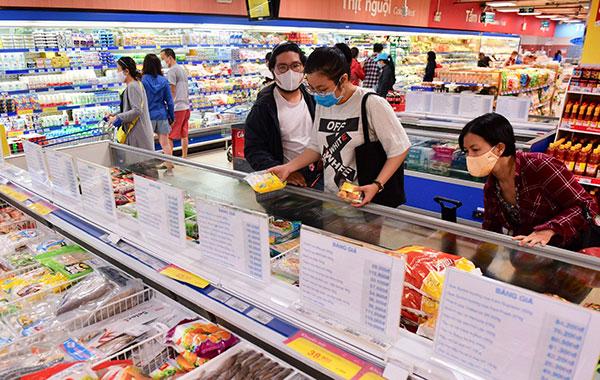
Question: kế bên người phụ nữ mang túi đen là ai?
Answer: là người đàn ông